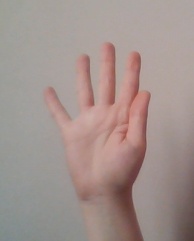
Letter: sheen